The Bright Day

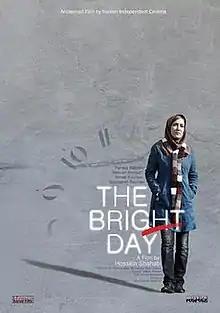
movie poster

The Bright Day is a 2013 Iranian social drama film directed by Hossein Shahabi.